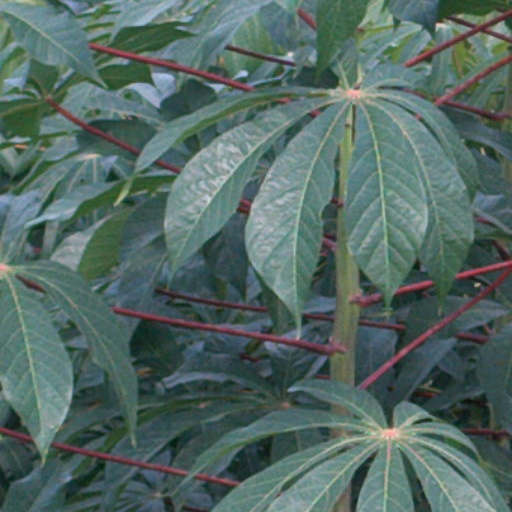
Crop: cassava